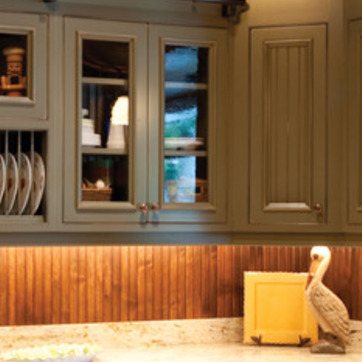
Material: glass